NGC 1106

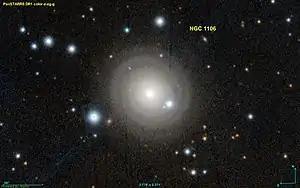
NGC 1106

NGC 1106 is a lenticular, non-barred spiral galaxy with considerable structure (type SA0^+), located in the Perseus constellation. It was discovered by astronomer John Herschel on 18 September 1828.